Witch (archetype)

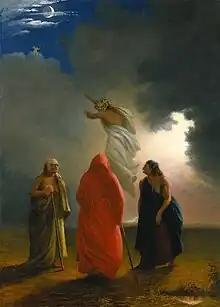
1850s painting by William Rimmer depicting the Three Witches from William Shakespeare's "Macbeth"

Witches have a long history of being depicted in art, although most of their earliest artistic depictions seem to originate in Early Modern Europe, particularly the Medieval and Renaissance periods. Many scholars attribute their manifestation in art as inspired by texts such as , a demonology-centered work of literature, and , a "witch-craze" manual published in 1487, by Heinrich Kramer and Jacob Sprenger.